Boxing Libreville

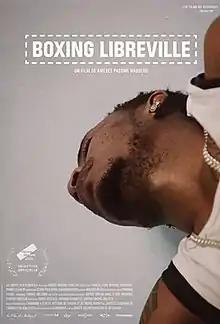
Film poster

Boxing Libreville is a documentary film released in 2018 about the struggles and hardship a young Gabonese man, Christ, has in his journey to be a boxer and how it is mirrored in the struggle for democracy in the country. It is directed by Amédée Pacôme Nkoulou, and is his feature length film debut.